Albatros D.IV

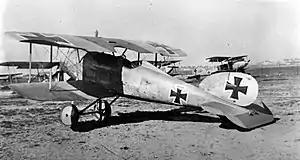

The Albatros D.IV was an experimental German fighter aircraft built and tested during World War I.